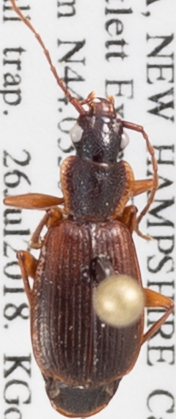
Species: Cymindis cribricollis
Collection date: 2018-07-26
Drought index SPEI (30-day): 0.054
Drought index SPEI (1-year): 0.11
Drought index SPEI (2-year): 0.348